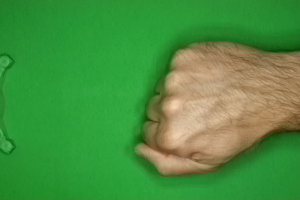
Label: rock